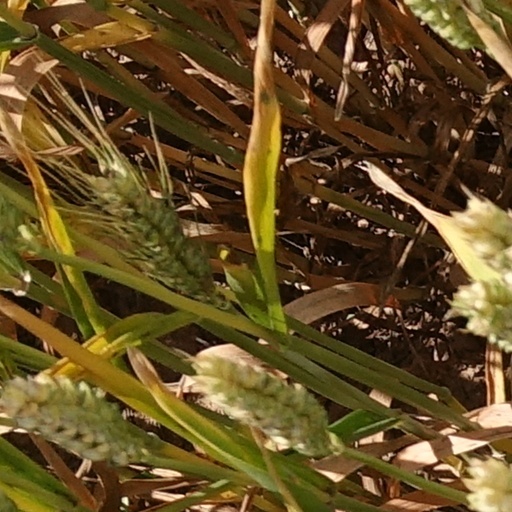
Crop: wheat